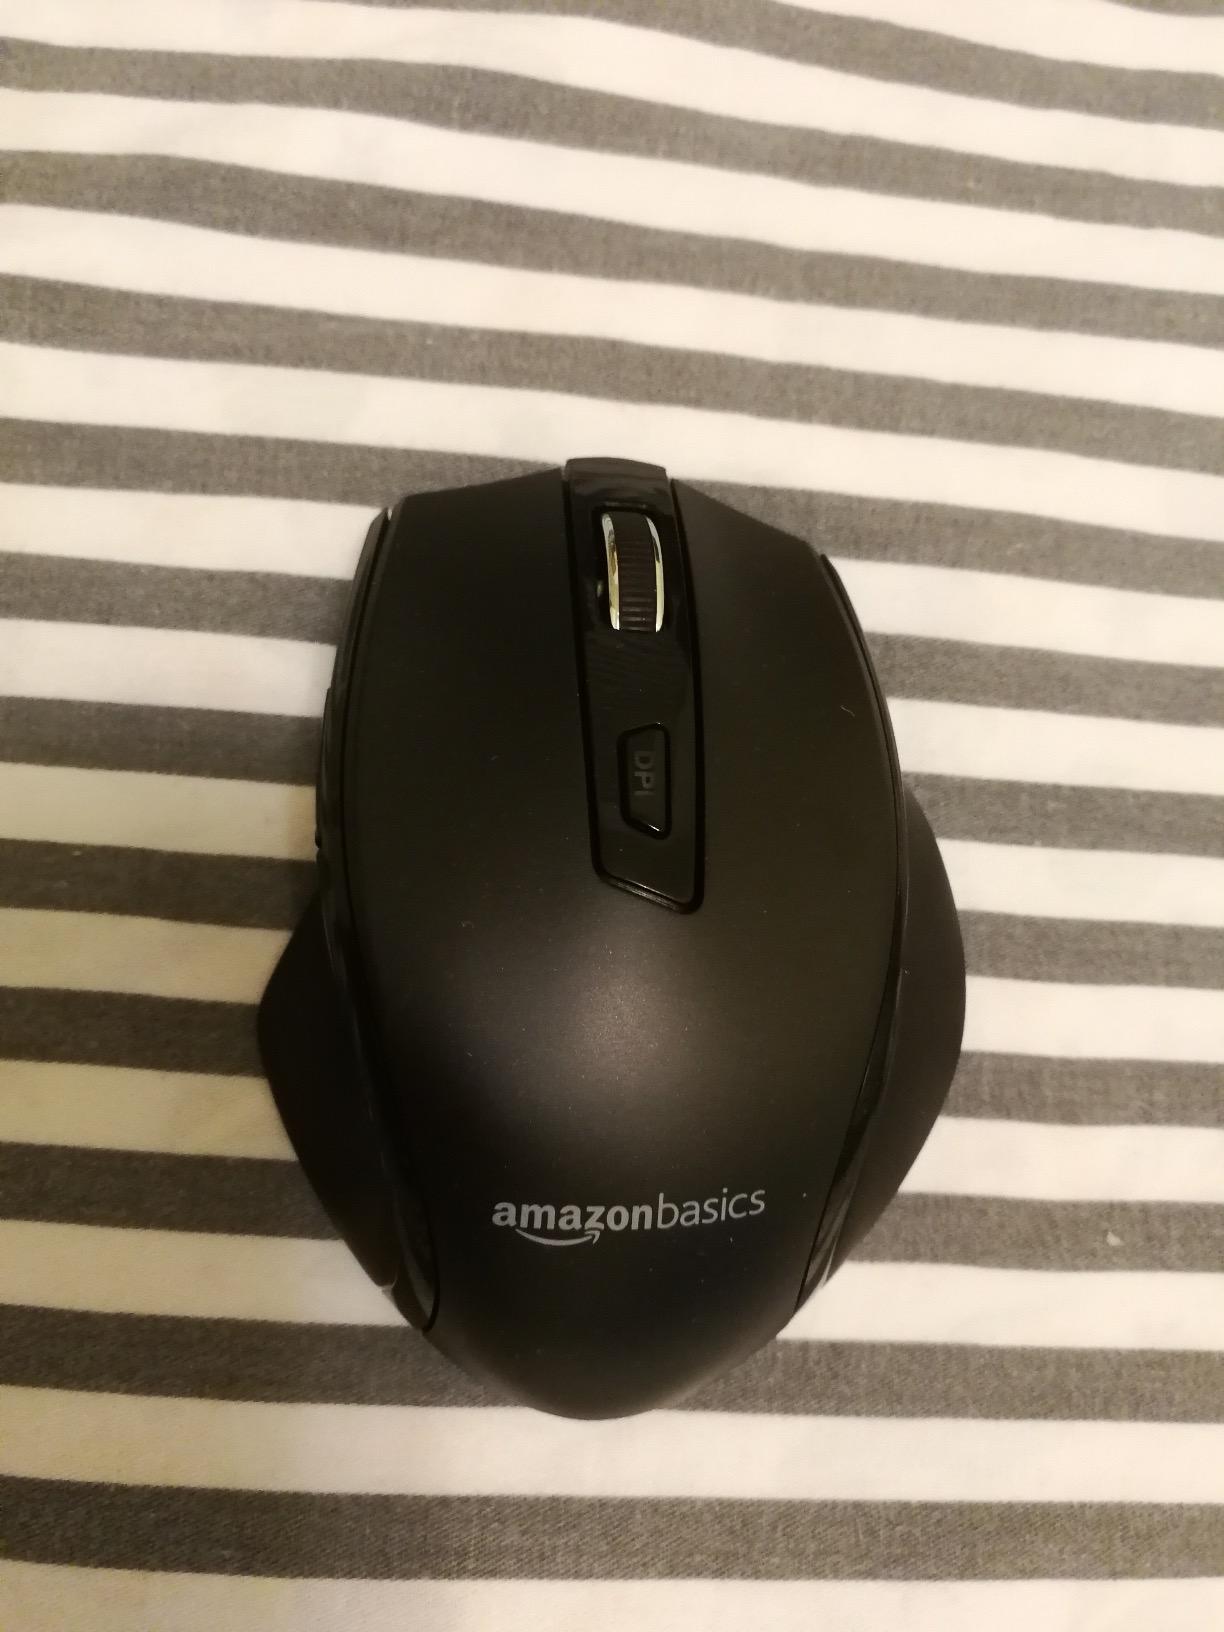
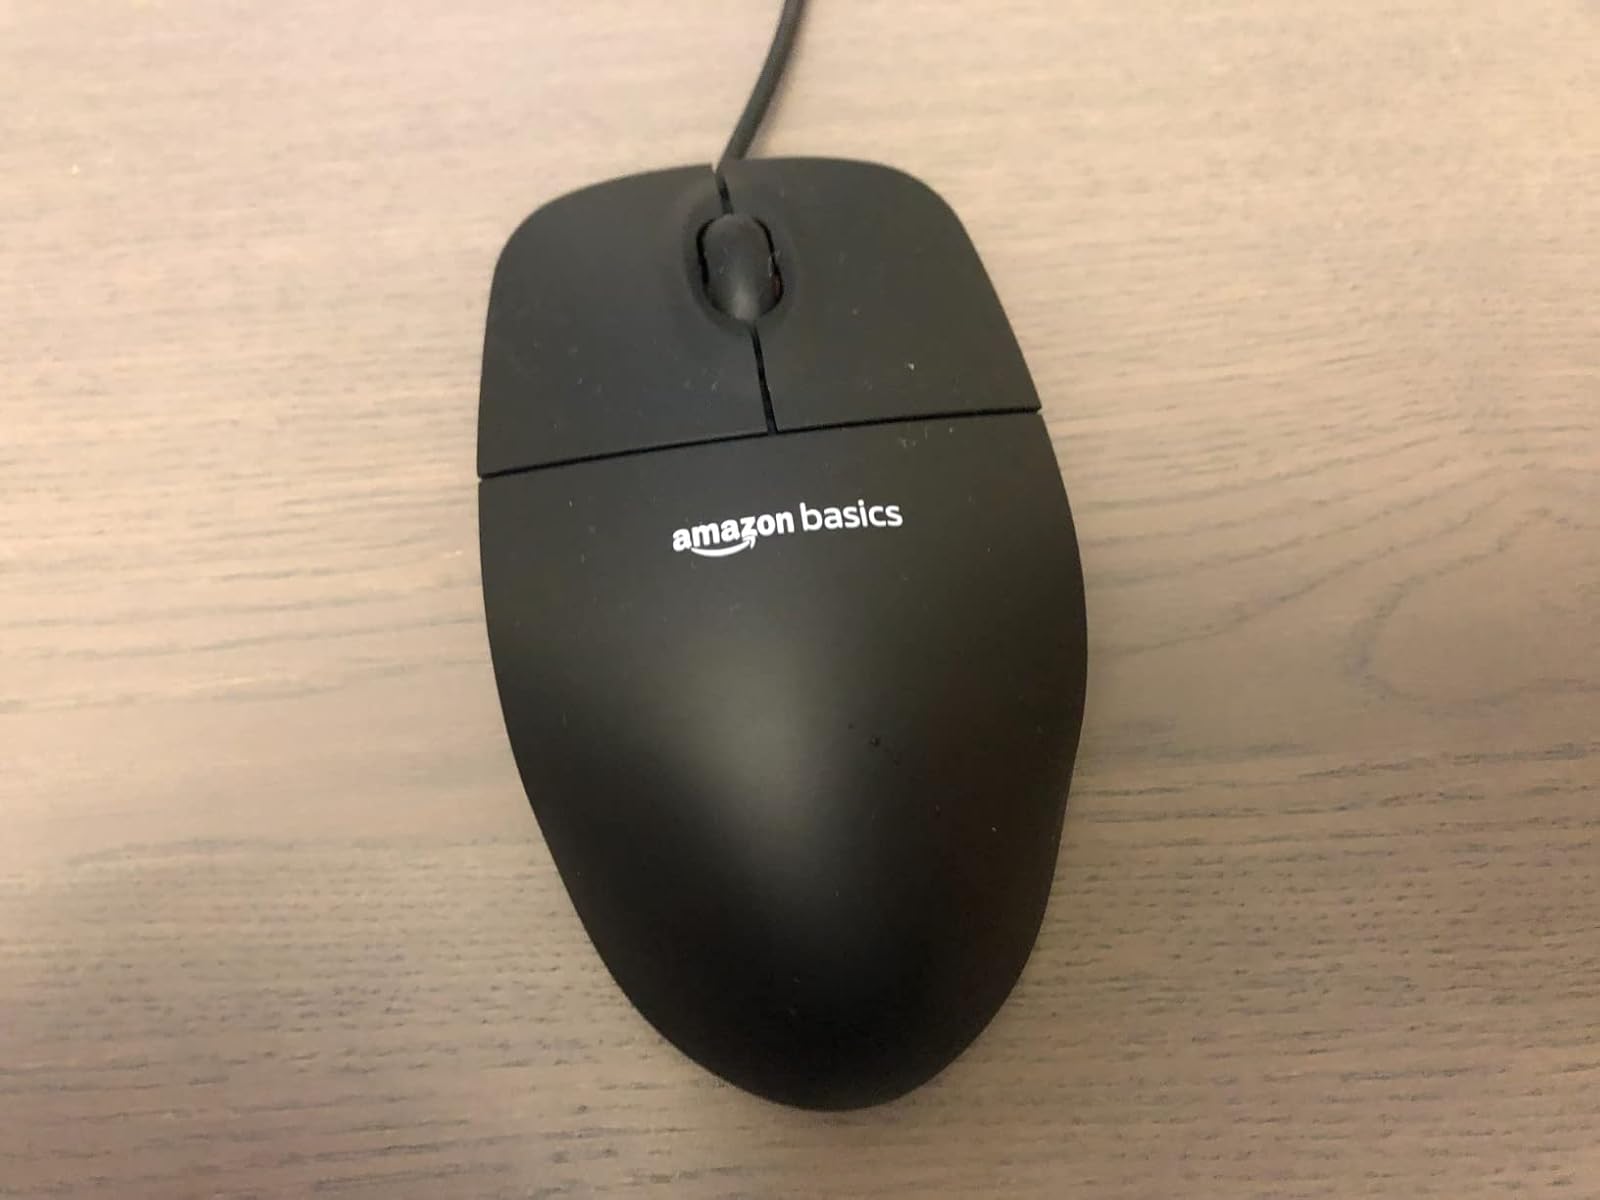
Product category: mouse
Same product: no